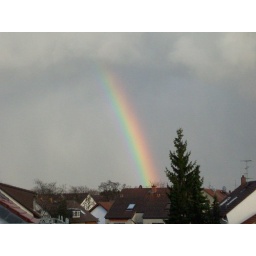
a rain bow in front of my kitchen window